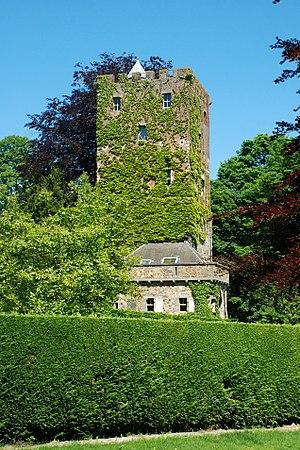
Belgique - Brabant wallon - Mont-Saint-Guibert - Hévillers - Donjon de Bierbais
Hévillers [evilɛʁs] est une section de la commune belge de Mont-Saint-Guibert située en Région wallonne dans la province du Brabant wallon.
Le donjon de Bierbais est un donjon d'habitation des XIIᵉ et XIIIᵉ siècles situé à Hévillers, village de la commune belge de Mont-Saint-Guibert, en province du Brabant wallon.